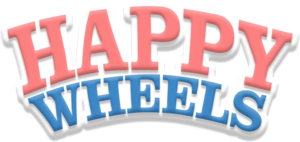
Happy Wheels est un jeu vidéo Flash disponible sur Internet, jouable directement à partir du navigateur web. Basé sur la physique ragdoll, il a été conçu par Jim Bonacci, et est disponible depuis juin 2010. Le joueur contrôle différents personnages qui ont chacun leurs caractéristiques. Les personnages se déplacent sur des véhicules pour traverser les différents niveaux. Le jeu est connu pour sa violence et pour le grand nombre de niveaux créé par les utilisateurs